Gertrude Lightstone Mittelmann

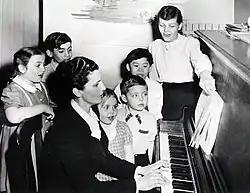
Gertrude Lightstone Mittelmann playing the piano with children, c.1940

Lightstone made her debut in radio when featured in "Works of Great Composers" broadcast through the WNBC (AM). On 29 December 1929 she played piano with the Roxy Symphony Orchestra on WJZ radio station (announcer Milton J. Cross). The performance included the First Movement from the Rubinstein Piano Concerto in D Minor and the Symphony No. 4 by Tchaikovsky.